Arctic Technology Centre

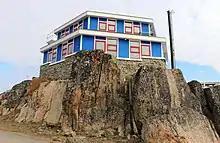
ARTEK Campus Sisimiut is DTU's campus in Sisimiut, Greenland.

The operation of ARTEK is a joint venture between KTI (Teknikimik Ilinniarfik/Tech College Greenland) in Sisimiut and DTU. ARTEK is funded by the Government of Greenland, private foundations and DTU.